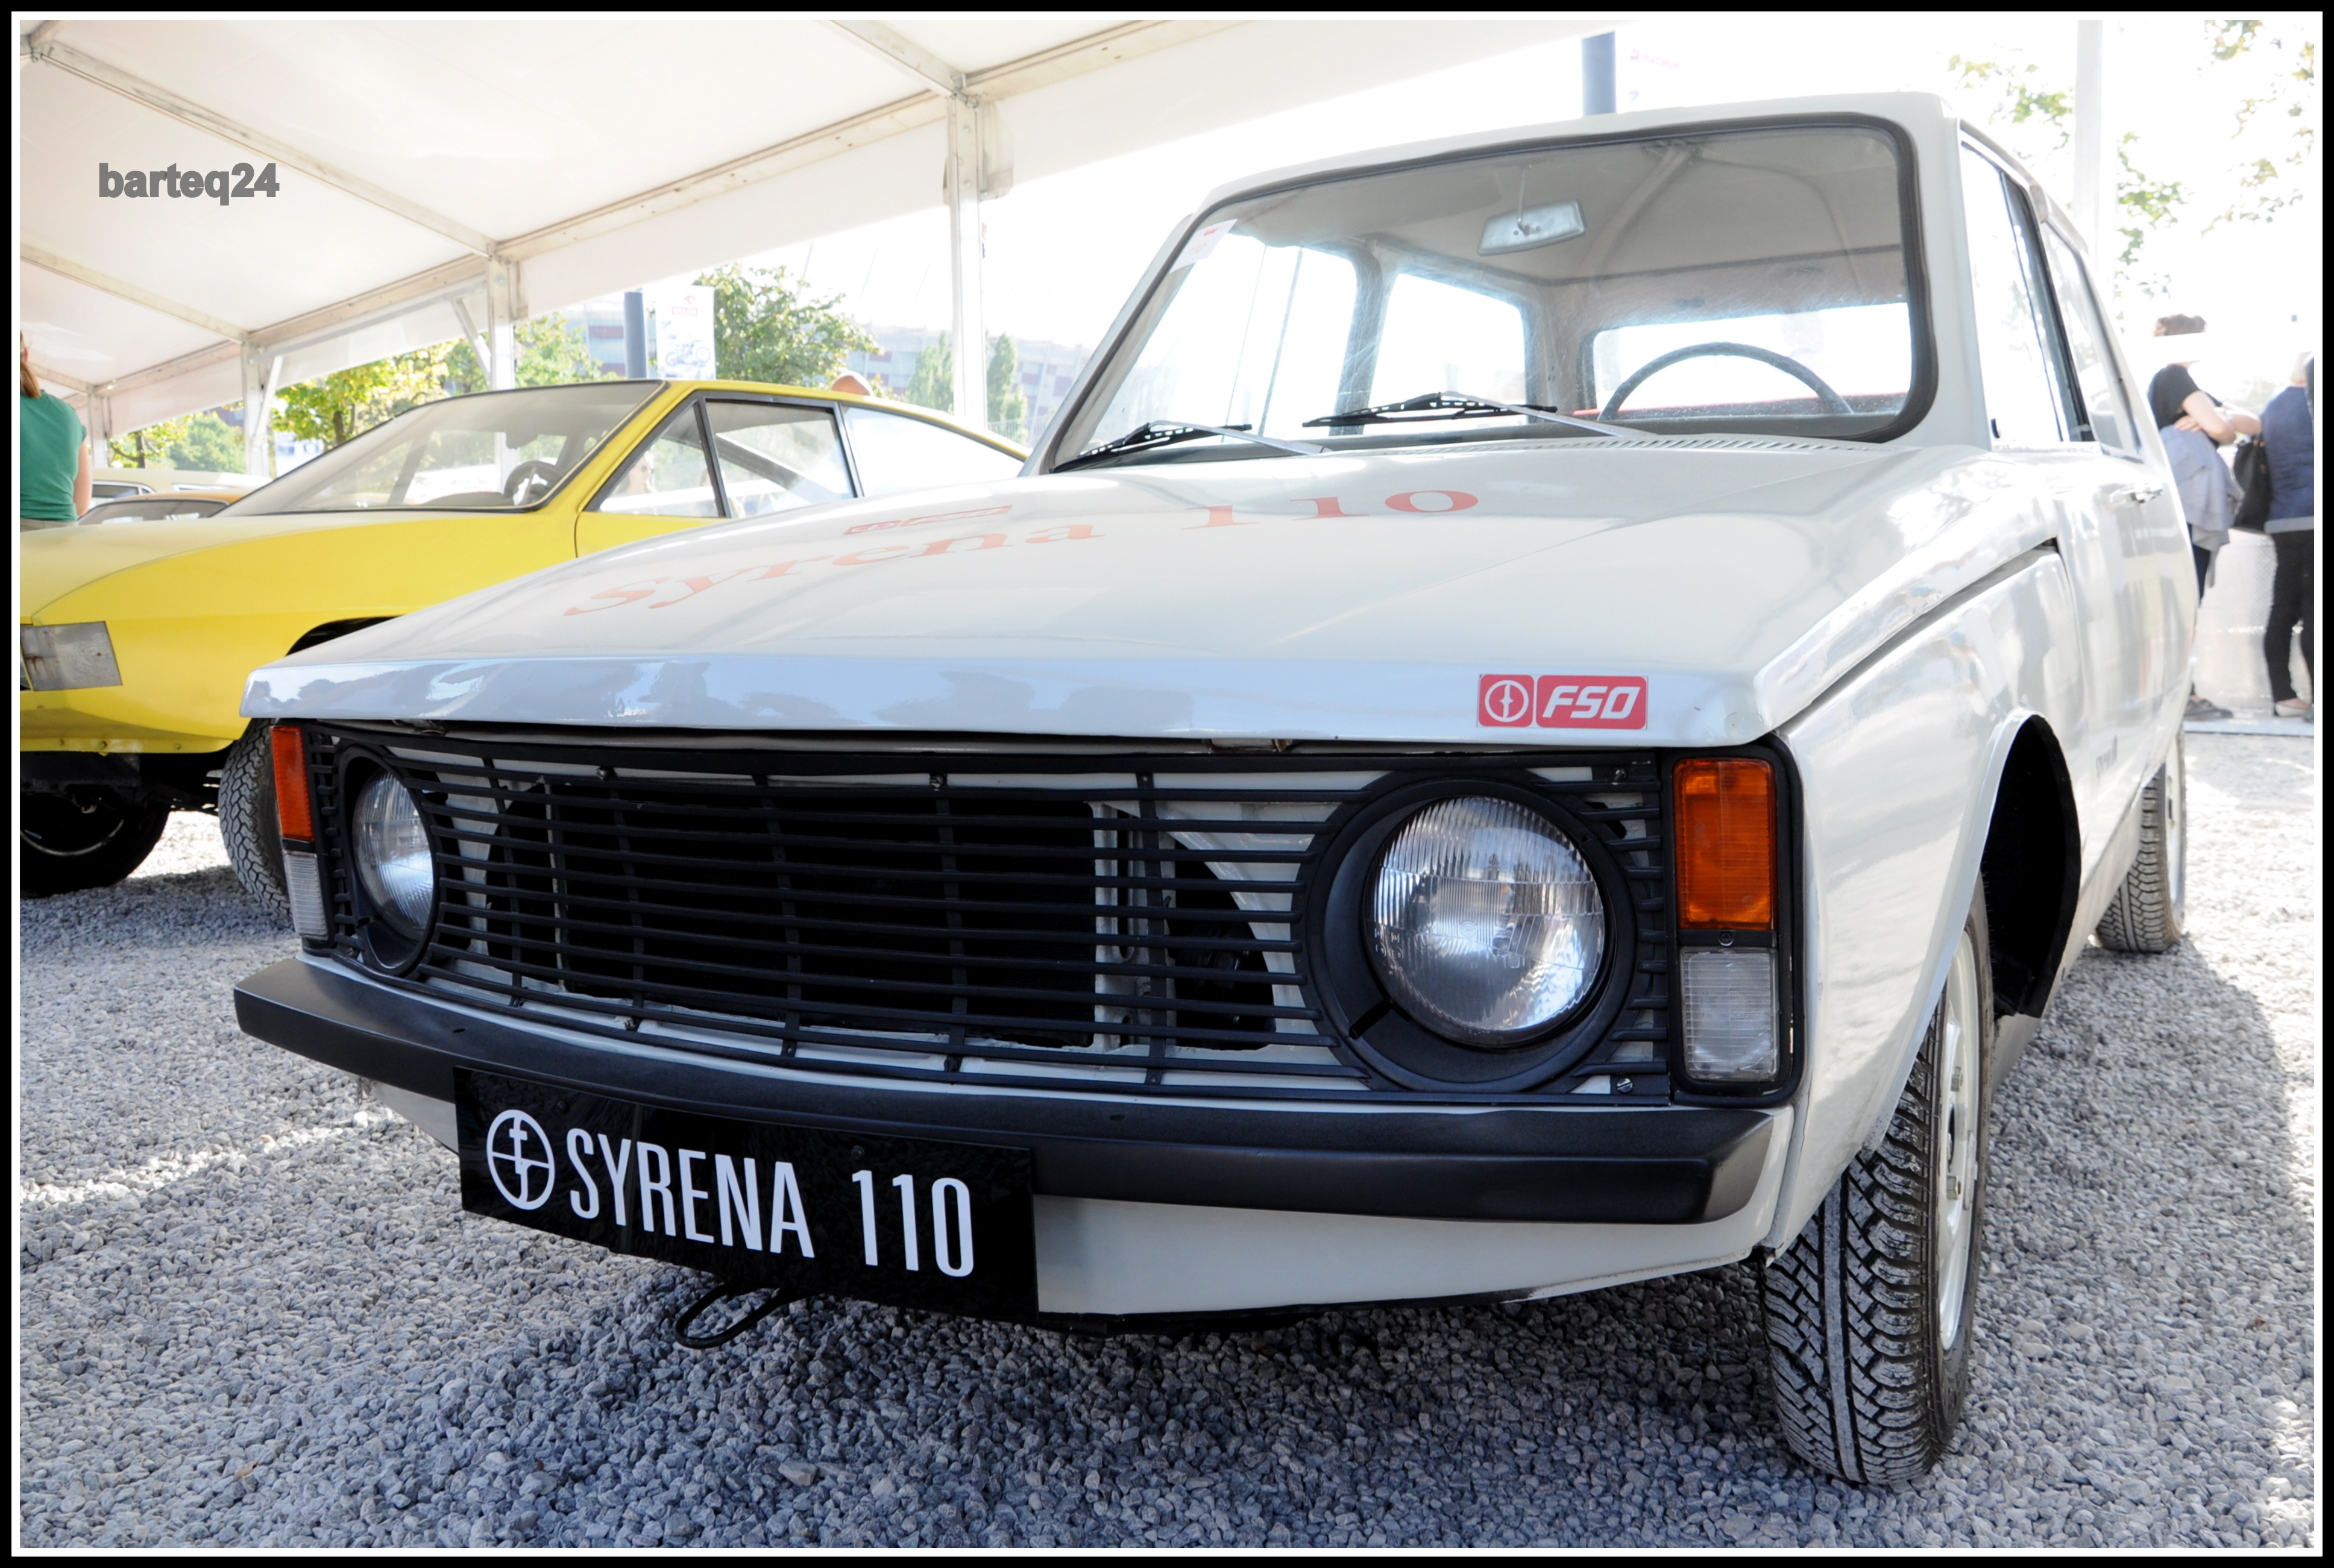
car, europe, vehicle, bumper, poland, sedan, europa, polska, warsaw, warszawa, mazovia, mazowsze, pgenarodowy, orlen, vervastreetracing2016, fso, fabrykasamochod wosobowych, syrena110, pickup truck, sport utility vehicle, land vehicle, automobile make, automotive exterior, compact car, family car, compact sport utility vehicle